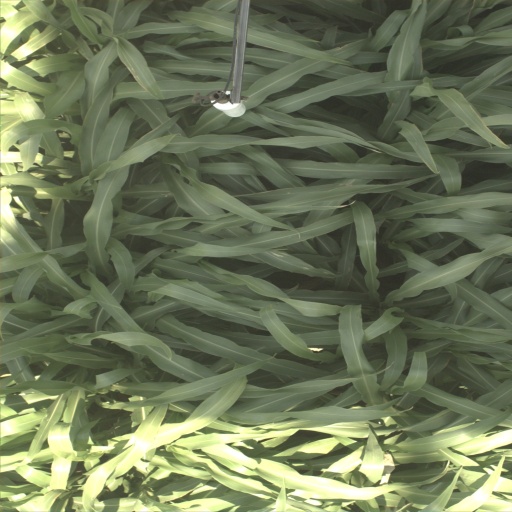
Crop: sorghum